Dick Rutan

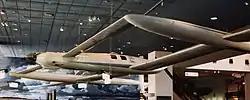
The Rutan Voyager, flown by Dick Rutan and Jeana Yeager, designed by Burt Rutan

Rutan also acted as a test pilot throughout his career, flying multiple designs such as the Fairchild T-46 in 1981 and the XCOR EZ-Rocket in 2001.